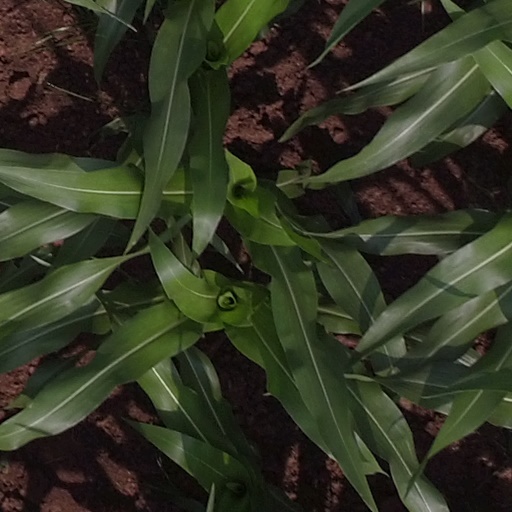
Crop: maize; corn